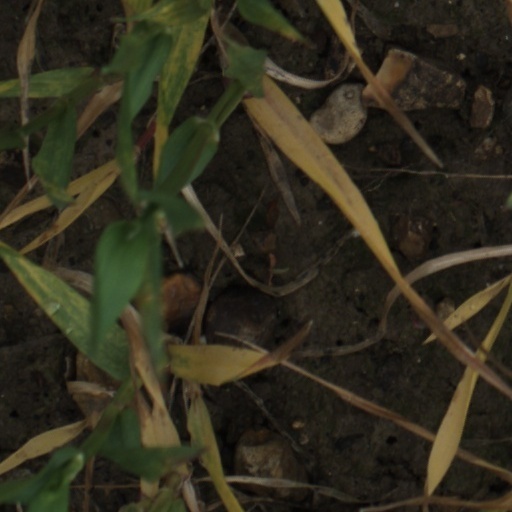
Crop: wheat